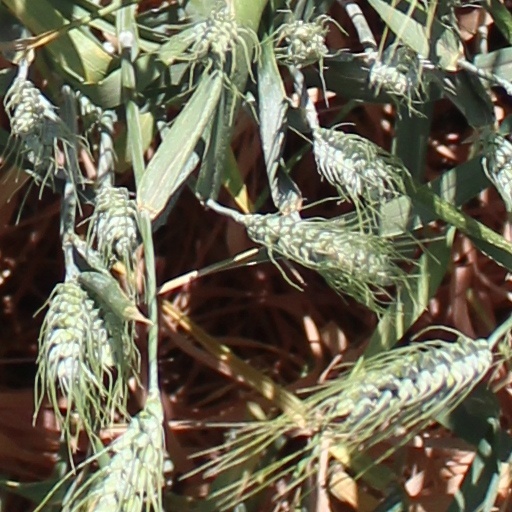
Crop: wheat